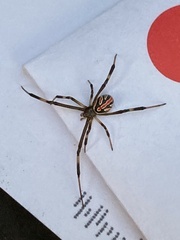
Species: Lactrodectus_hesperus